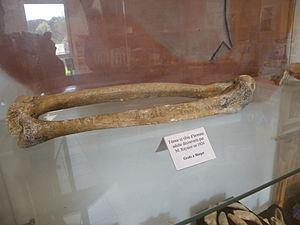
vu sur le domaine des Grottes et Canyon de Saulges femur trouver dans la grotte margot
La cave à Margot est un site archéologique et une grotte ornée appartenant au groupe des grottes de Saulges. Elle est située sur la commune de Thorigné-en-Charnie dans la Mayenne, en région Pays de la Loire.
Les grottes de Saulges est le nom générique d'un ensemble de cavités naturelles situé dans la vallée de l'Erve et ses affluents, principalement sur le territoire des communes de Thorigné-en-Charnie et Saint-Pierre-sur-Erve, dans le département de la Mayenne. La majorité de ces grottes se trouve dans un passage encaissé de la vallée appelé canyon. Il comporte au moins vingt-trois cavités, dont deux grottes ornées et plusieurs sites préhistoriques. Il a été classé au réseau Natura 2000.